Tinne Van der Straeten

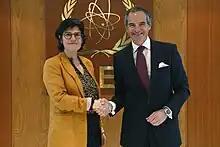
Rafael Mariano Grossi of IAEA meeting Tinne Van der Straeten in 2023

In the 2007 elections, Van der Straeten was elected a representative in the Belgian federal parliament for the first time. Three years later, in the 2010 elections, she wasn't re-elected. In 2018, Van der Straeten re-enters the political foreground. She becomes alderman of Public Works in Koekelberg and a candidate for the 2019 federal elections on the Ecolo list in Brussels where she was re-elected as a representative. In her second passage in the Chamber, she worked out an agreement on the capacity remuneration mechanism.